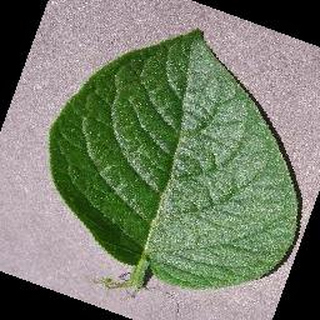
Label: healthy_potato